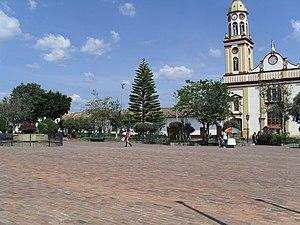
Simijaca est une municipalité située dans le département de Cundinamarca, en Colombie.